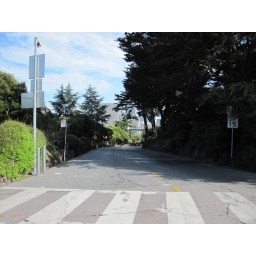
A day walking around SF. Random pictures of beautiful building and steets. A day walking around San Francisco. Random pictures of beautiful streets and buildings.